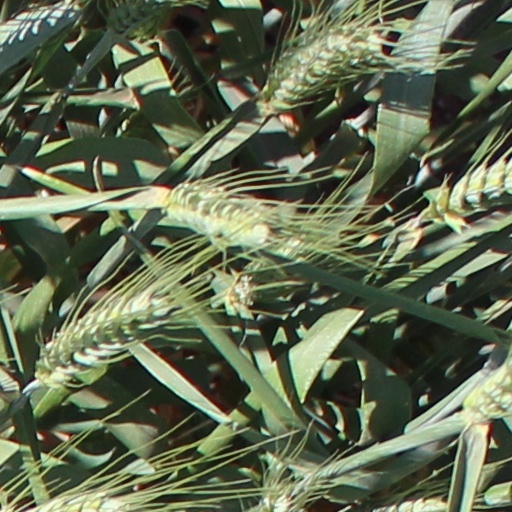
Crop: wheat